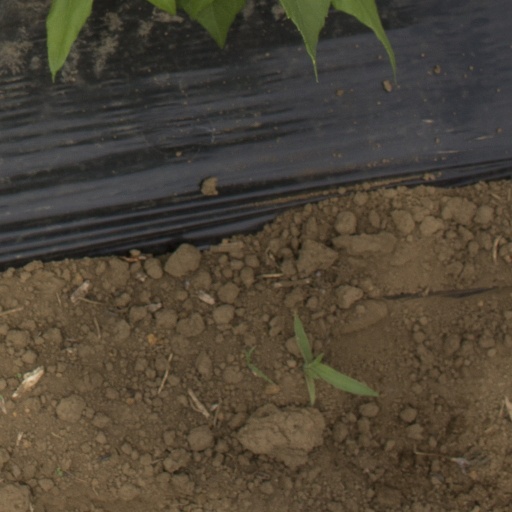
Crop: Jerusalem artichoke